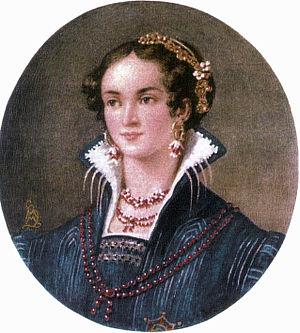
Laure Martinozzi est une aristocrate italienne du XVIIᵉ siècle.
Les Mazarinettes étaient les sept nièces du Cardinal Jules Mazarin, principal Ministre de la France pendant l'enfance du Roi Louis XIV. Il les fit venir d'Italie, ainsi que trois de ses neveux, entre 1647 et 1653. Par la suite, il arrange des mariages avantageux pour ces dernières avec des princes français et italiens influents. Pour vaincre les réticences aristocratiques à ces unions, le cardinal leur accorde généreusement des dots très importantes.